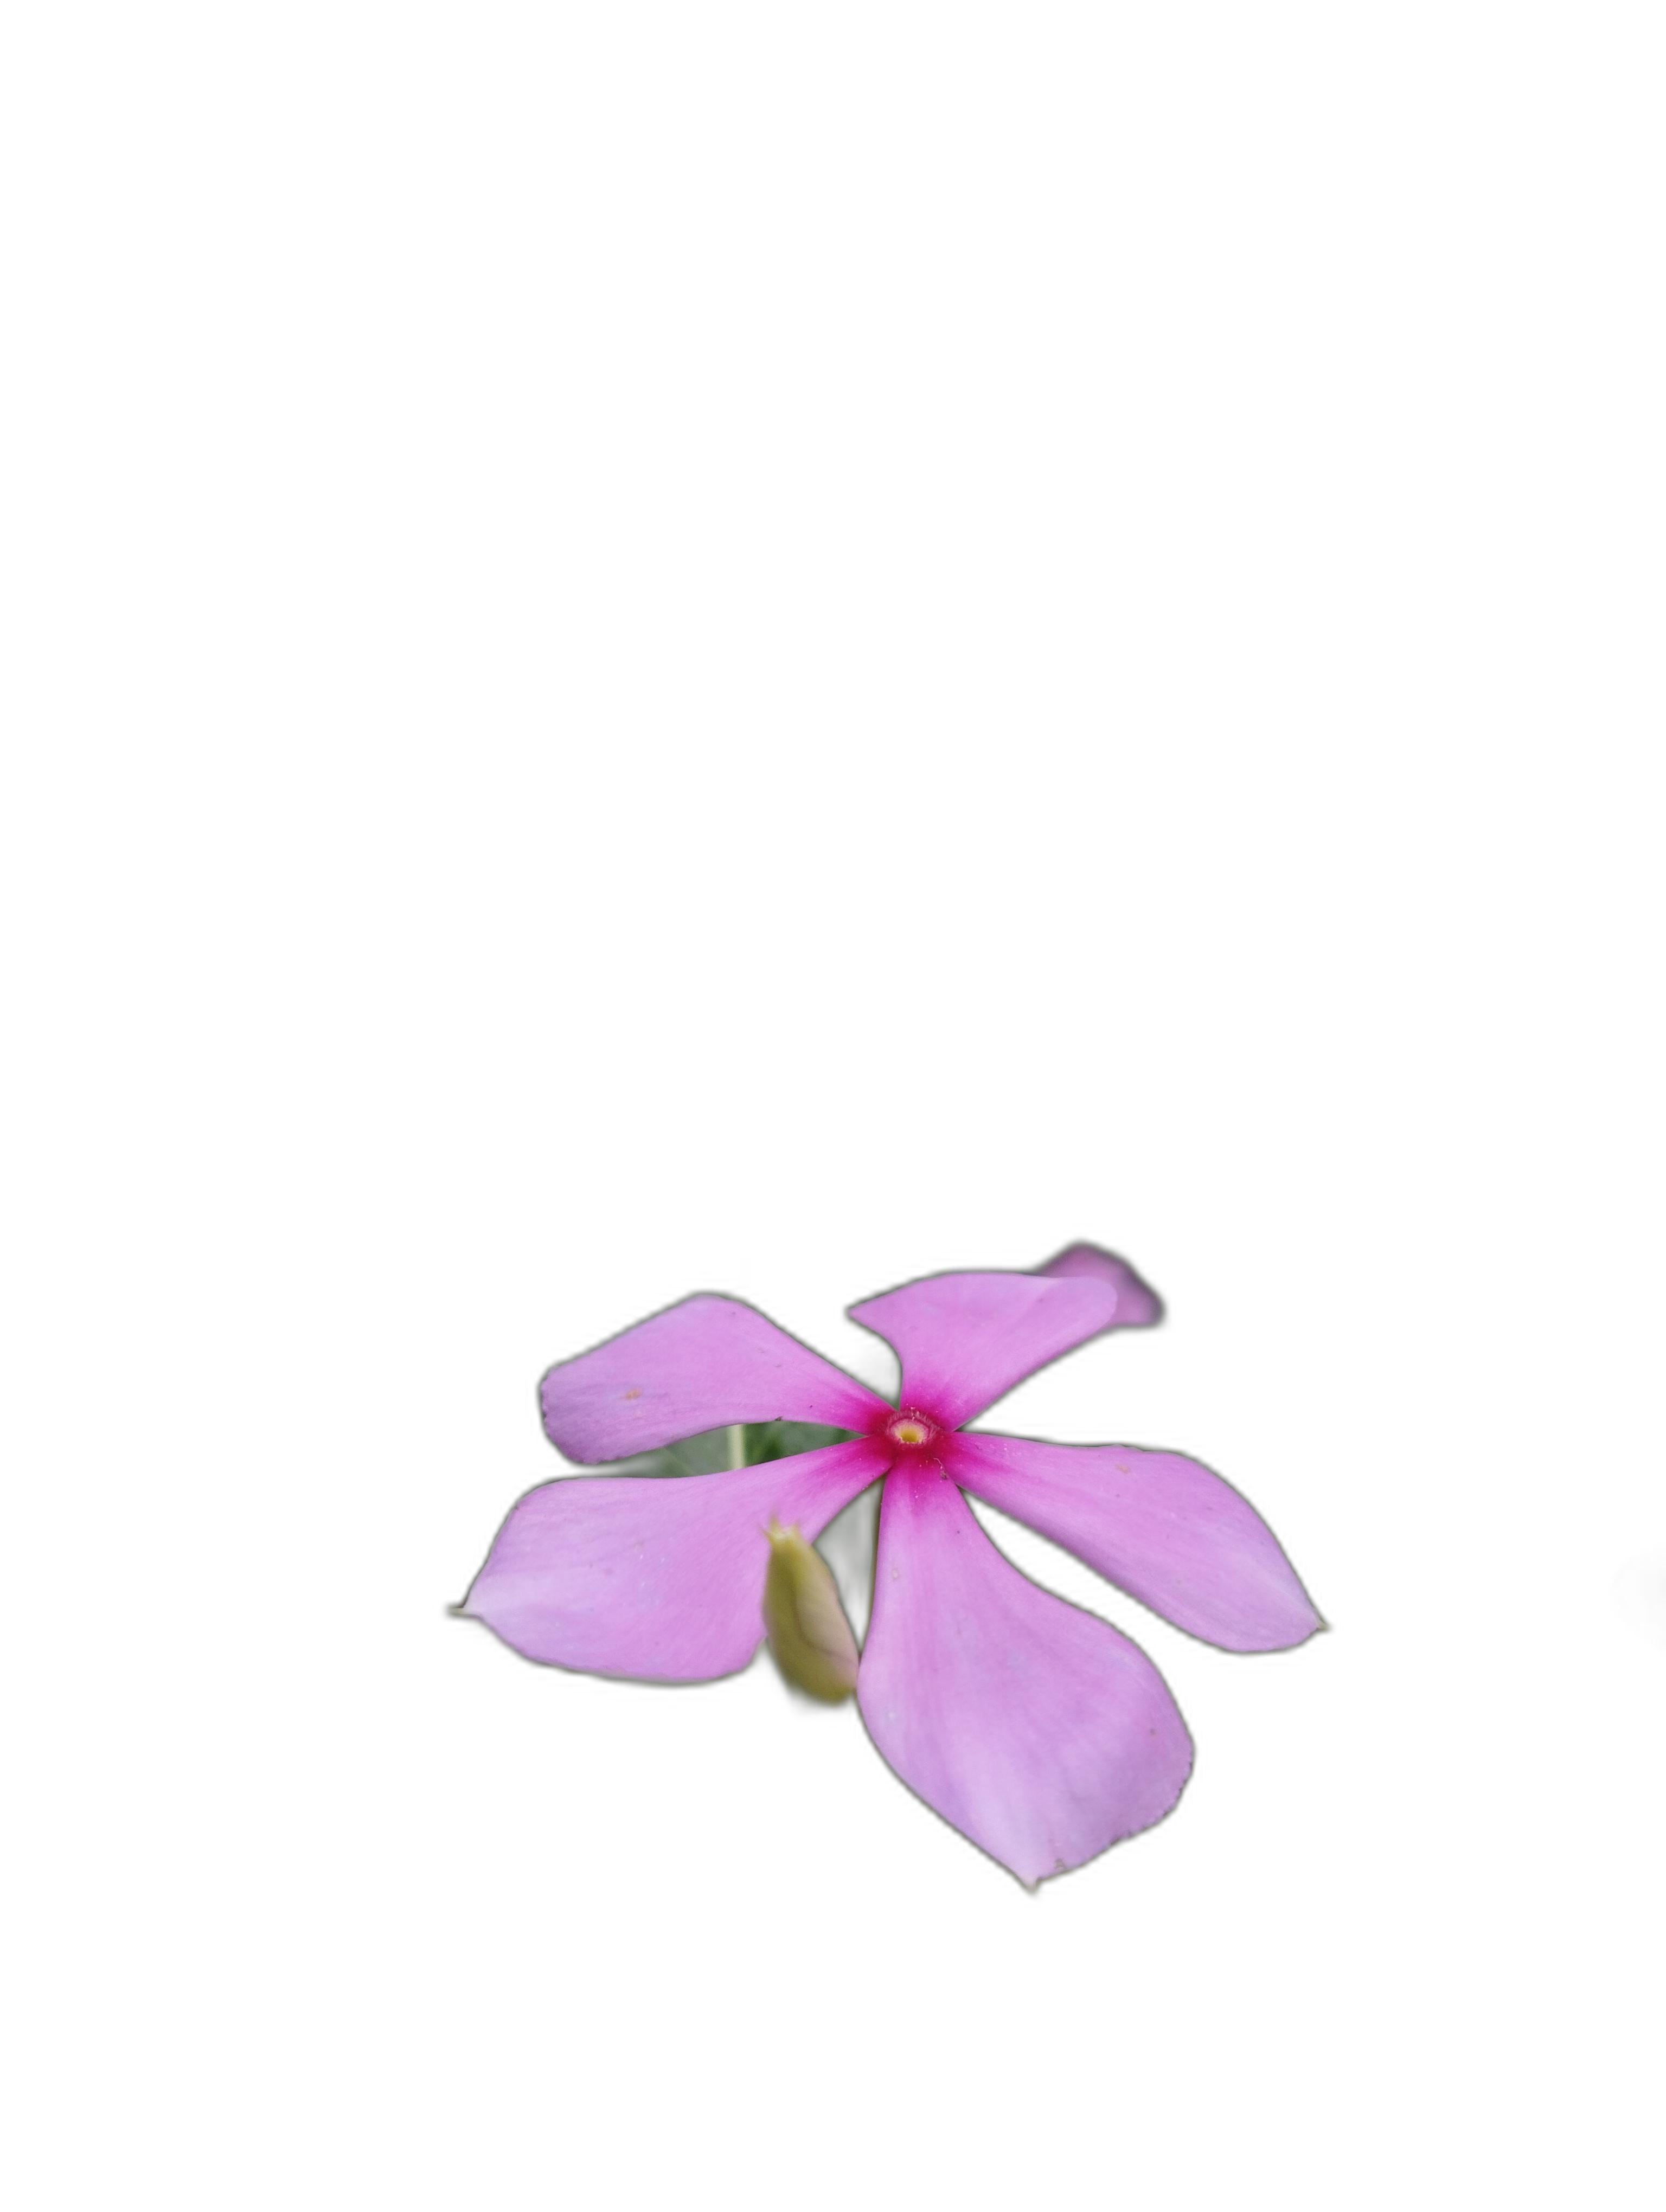
Label: Madagascar periwinkle